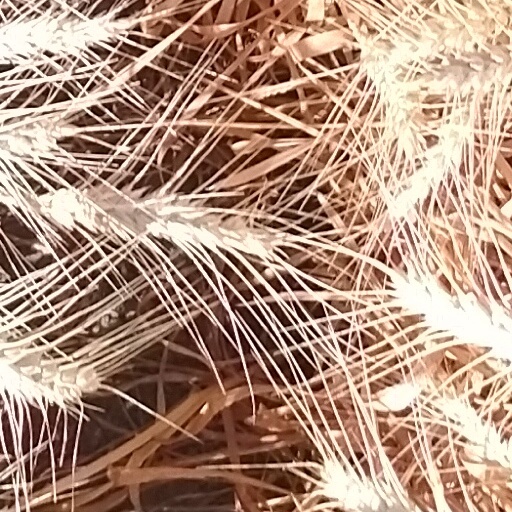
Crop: wheat